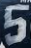
Number: 5